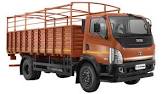
Vehicle type: Cars